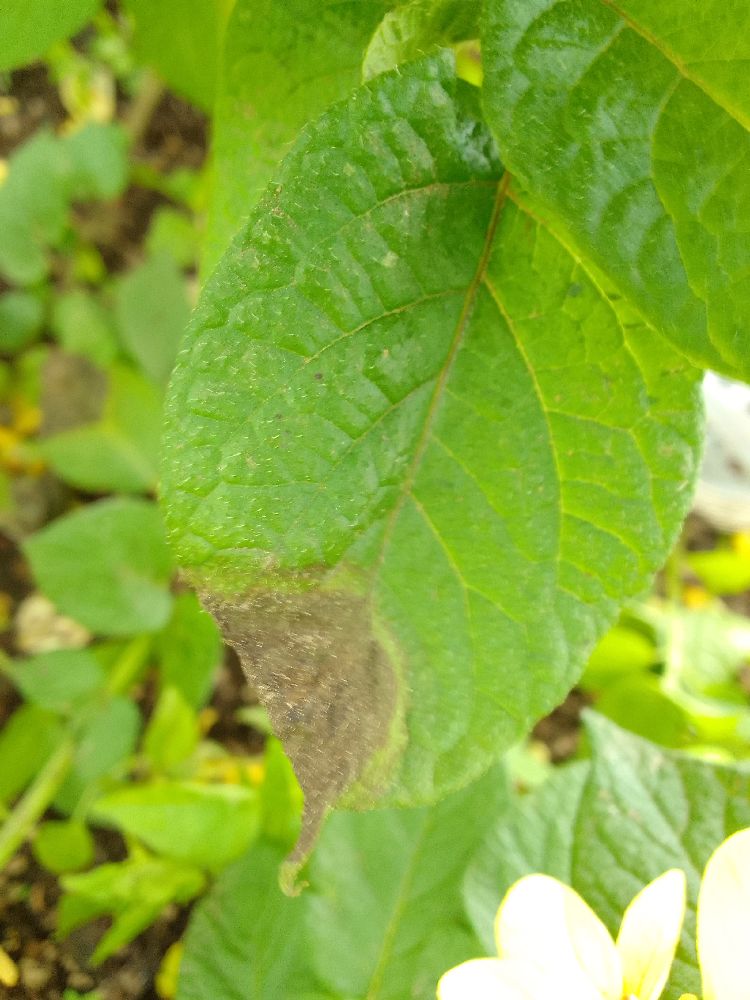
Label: Late blight